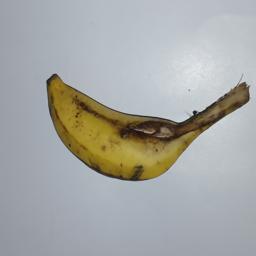
Banana variety: Champa Kola